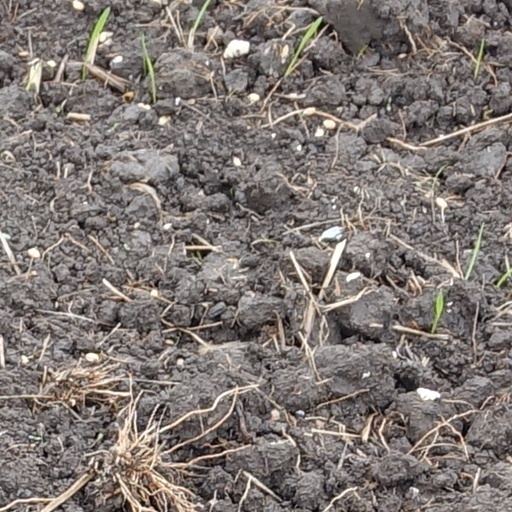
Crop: wheat